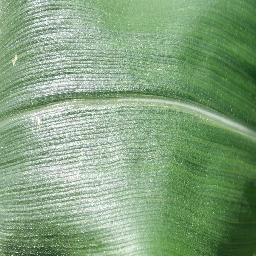
Label: Corn_(Maize)___Healthy